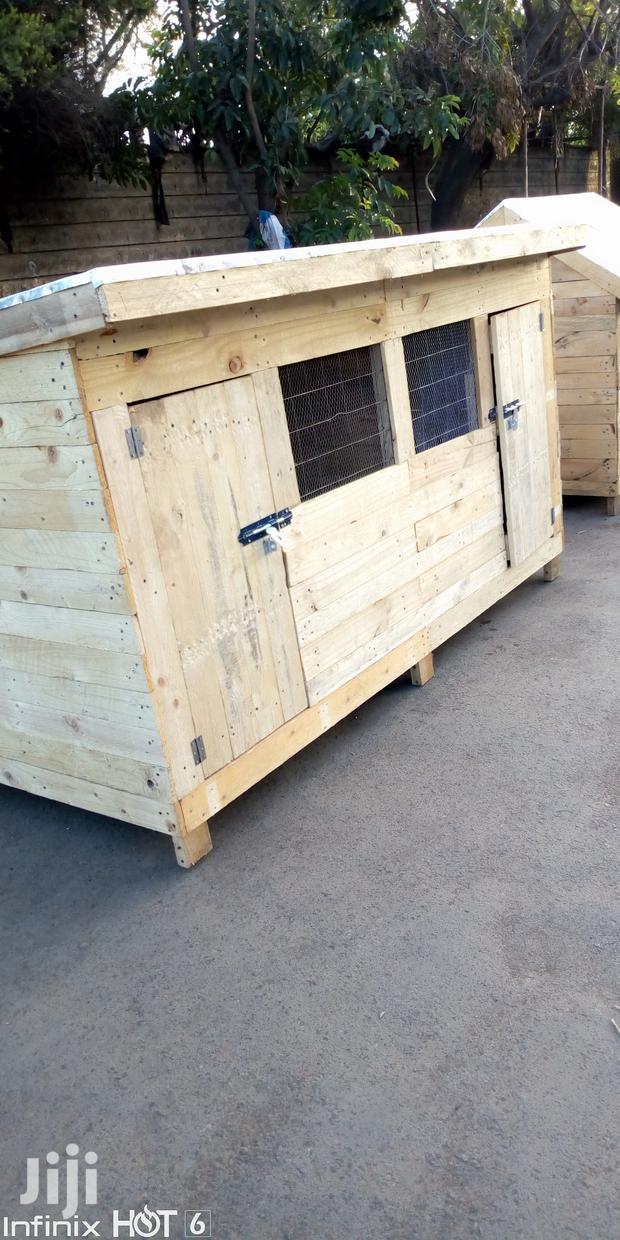
Mabanda yanayotumika kufuga mifugo mbalimbali katika nyumba ya kuishi, ikiwa  imefungwa tayari kwa kusubiri kuhifadhi wanyama husika.